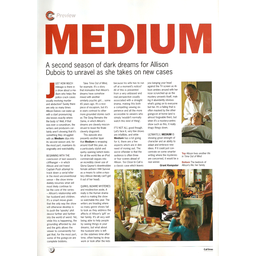
Label: paper